Lightning Brigade

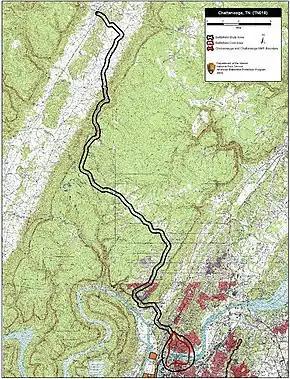
Map of Chattanooga II Battlefield core and study areas by the American Battlefield Protection Program

Having driven Confederate forces from middle Tennessee, the Army of the Cumberland paused to refit and replenish their units. Rosecrans did not immediately pursue Bragg and "give the finishing blow to the rebellion" as Stanton urged. He paused to regroup and study the difficult choices of pursuit into mountainous regions. Rosecrans tried to continue his war of maneuver and get around Bragg's flank to threaten his rear and force him to abandon Chattanooga vice taking it in a pitched battle.